Buffalo Sabres Alumni Hockey Team

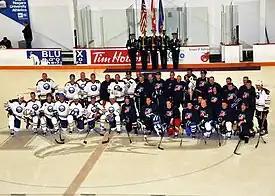
The Buffalo Sabres Alumni Hockey Team (left) at Dwyer Arena before a 2011 game against a team representing the Niagara Falls Air Reserve Station

The Alumni Team played at HSBC Arena as part of the pre-game events for the 2008 NHL Winter Classic held at Ralph Wilson Stadium on January 1, 2008. They were also a part of the 2013-14 AHL Outdoor Classic as the opponent of the Rochester Americans alumni team in December 2013.